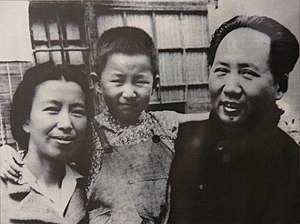
Mao Zedong / Genealogi / Koner
Mao med Jiang Qing og datteren Li Na, 1940'erne.
Mao Zedong, også kendt som Formand Mao, var en kinesisk kommunistisk revolutionær, der blev kendt som grundlægger af Folkerepublikken Kina, som han ledede som formand for Kinas kommunistiske parti fra etableringen i 1949 og frem til sin død i 1976. Hans teorier, militærstrategier og politiske styre bliver omtalt i samlet form som maoisme.